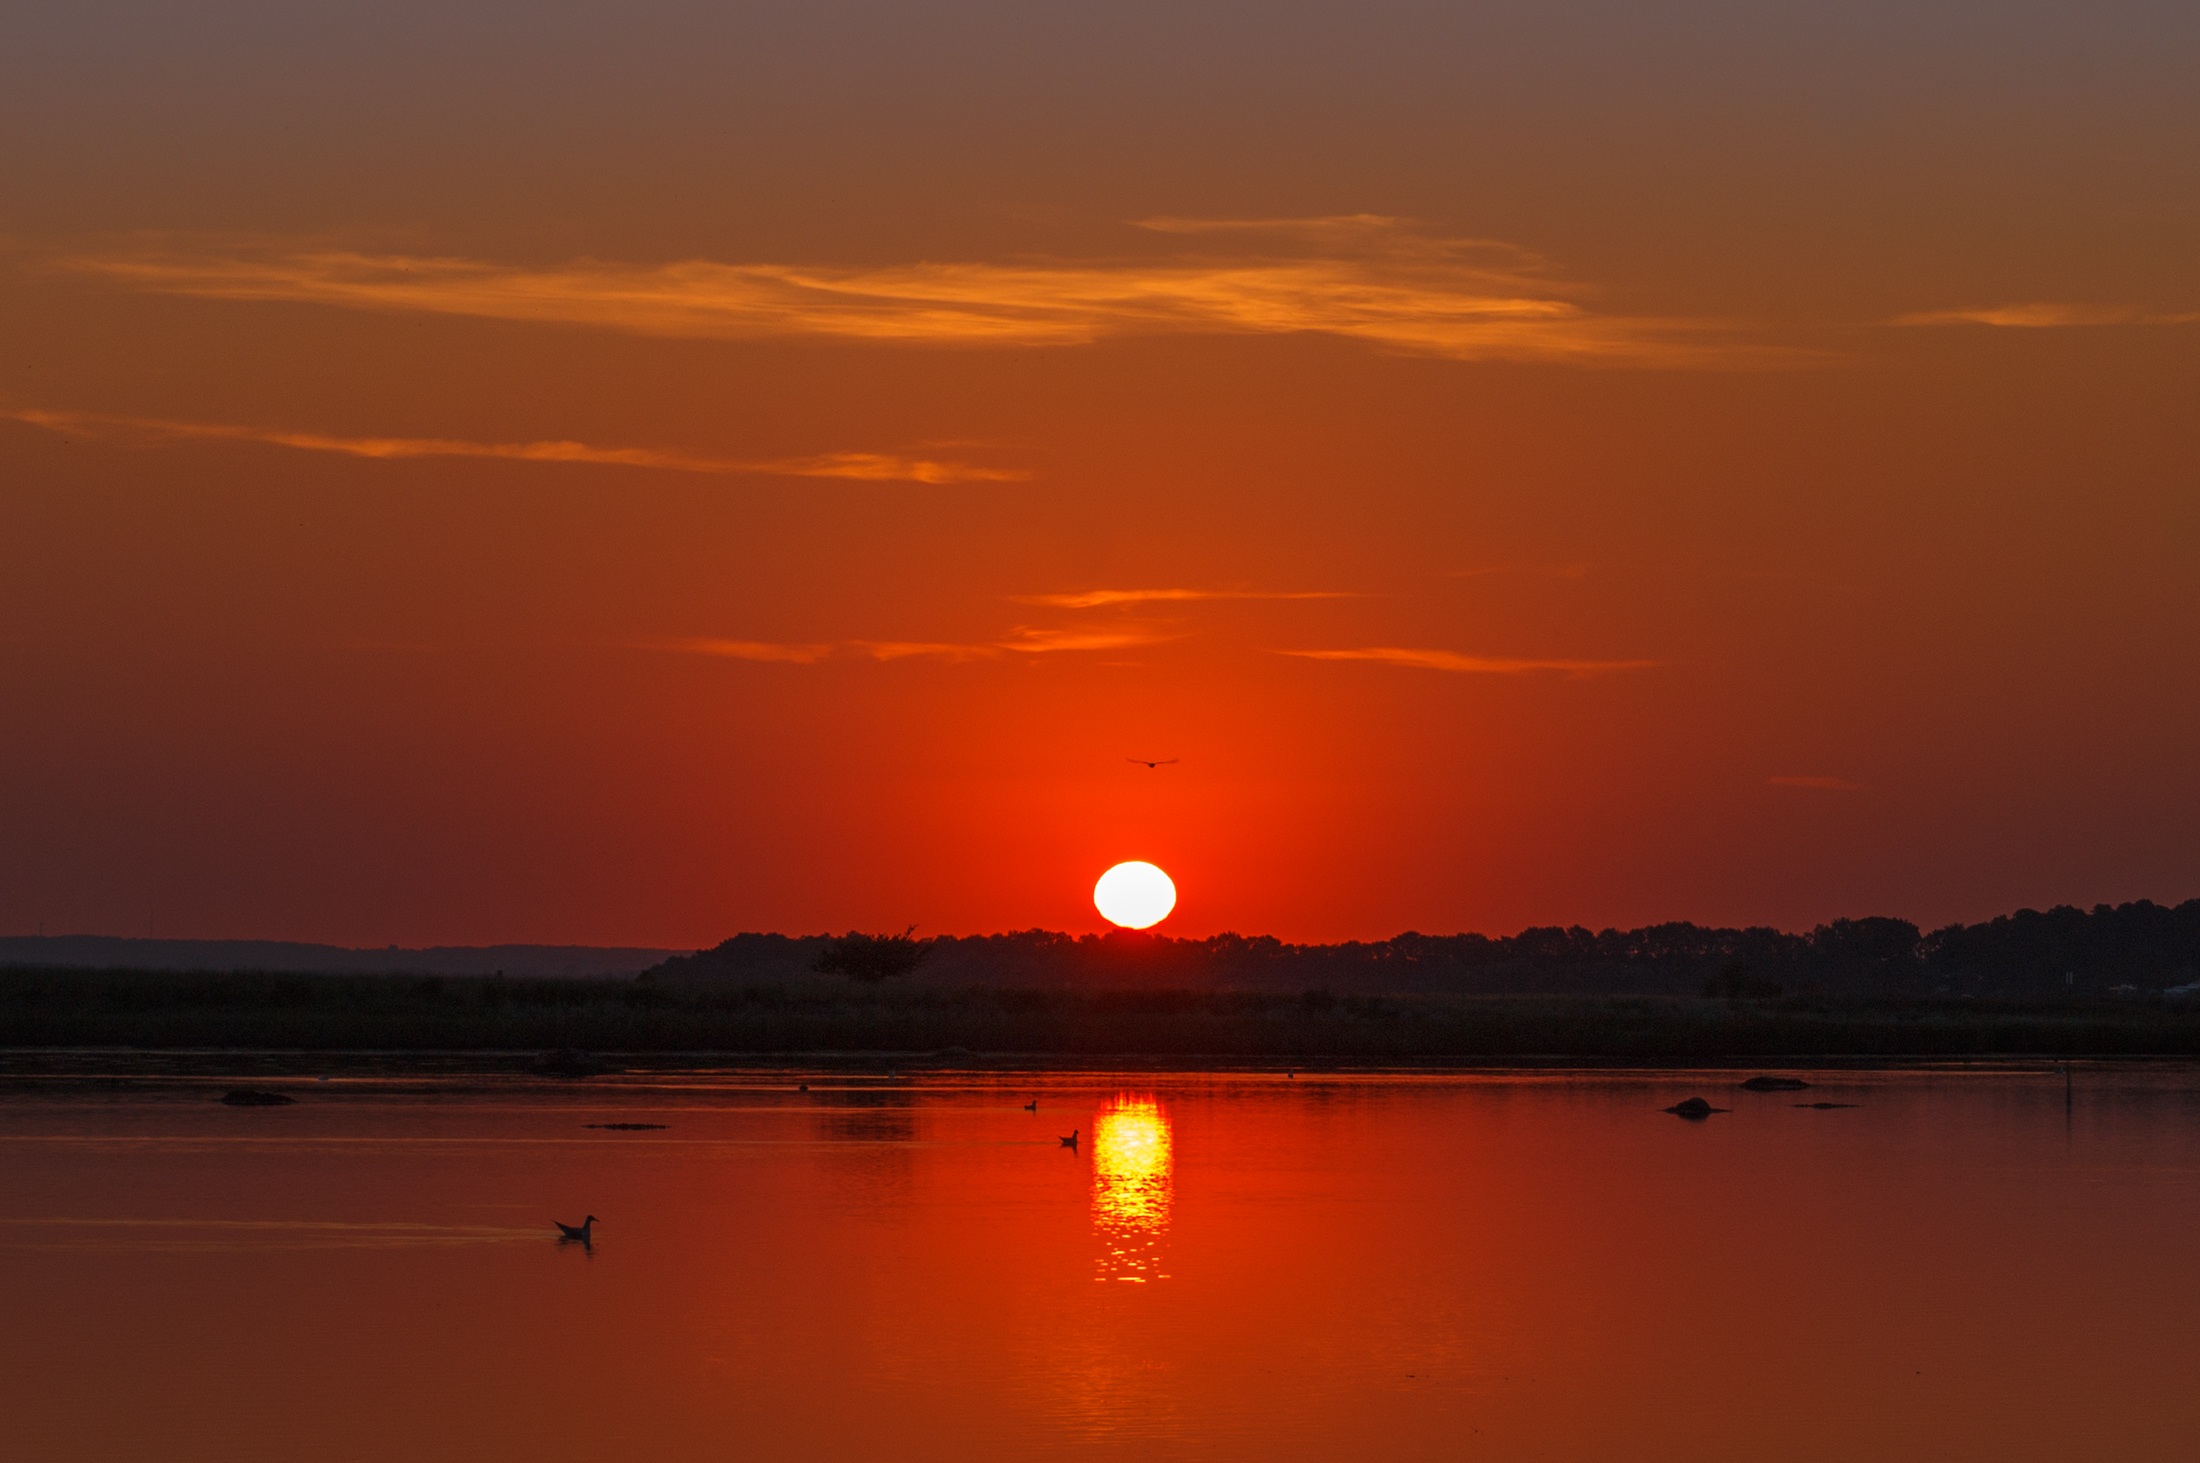
landscape, sea, nature, horizon, sun, sunrise, sunset, morning, lake, dawn, atmosphere, dusk, evening, reflection, red, island, romantic, heat, mirroring, morgenstimmung, afterglow, red sky, insel poel, red sky at morning